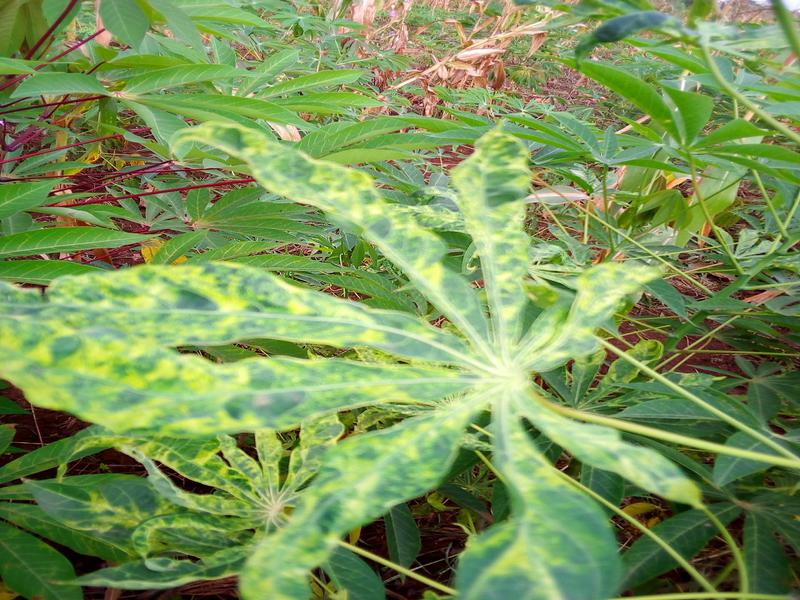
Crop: cassava
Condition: mosaic_disease